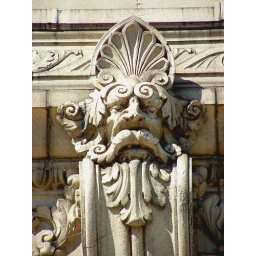
Just love this facade face on the old &amp;quot;Olds Manor &amp;quot; building in GR.